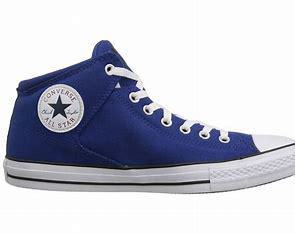
Brand: Converse
Model: Chuck Taylor All Star Hi